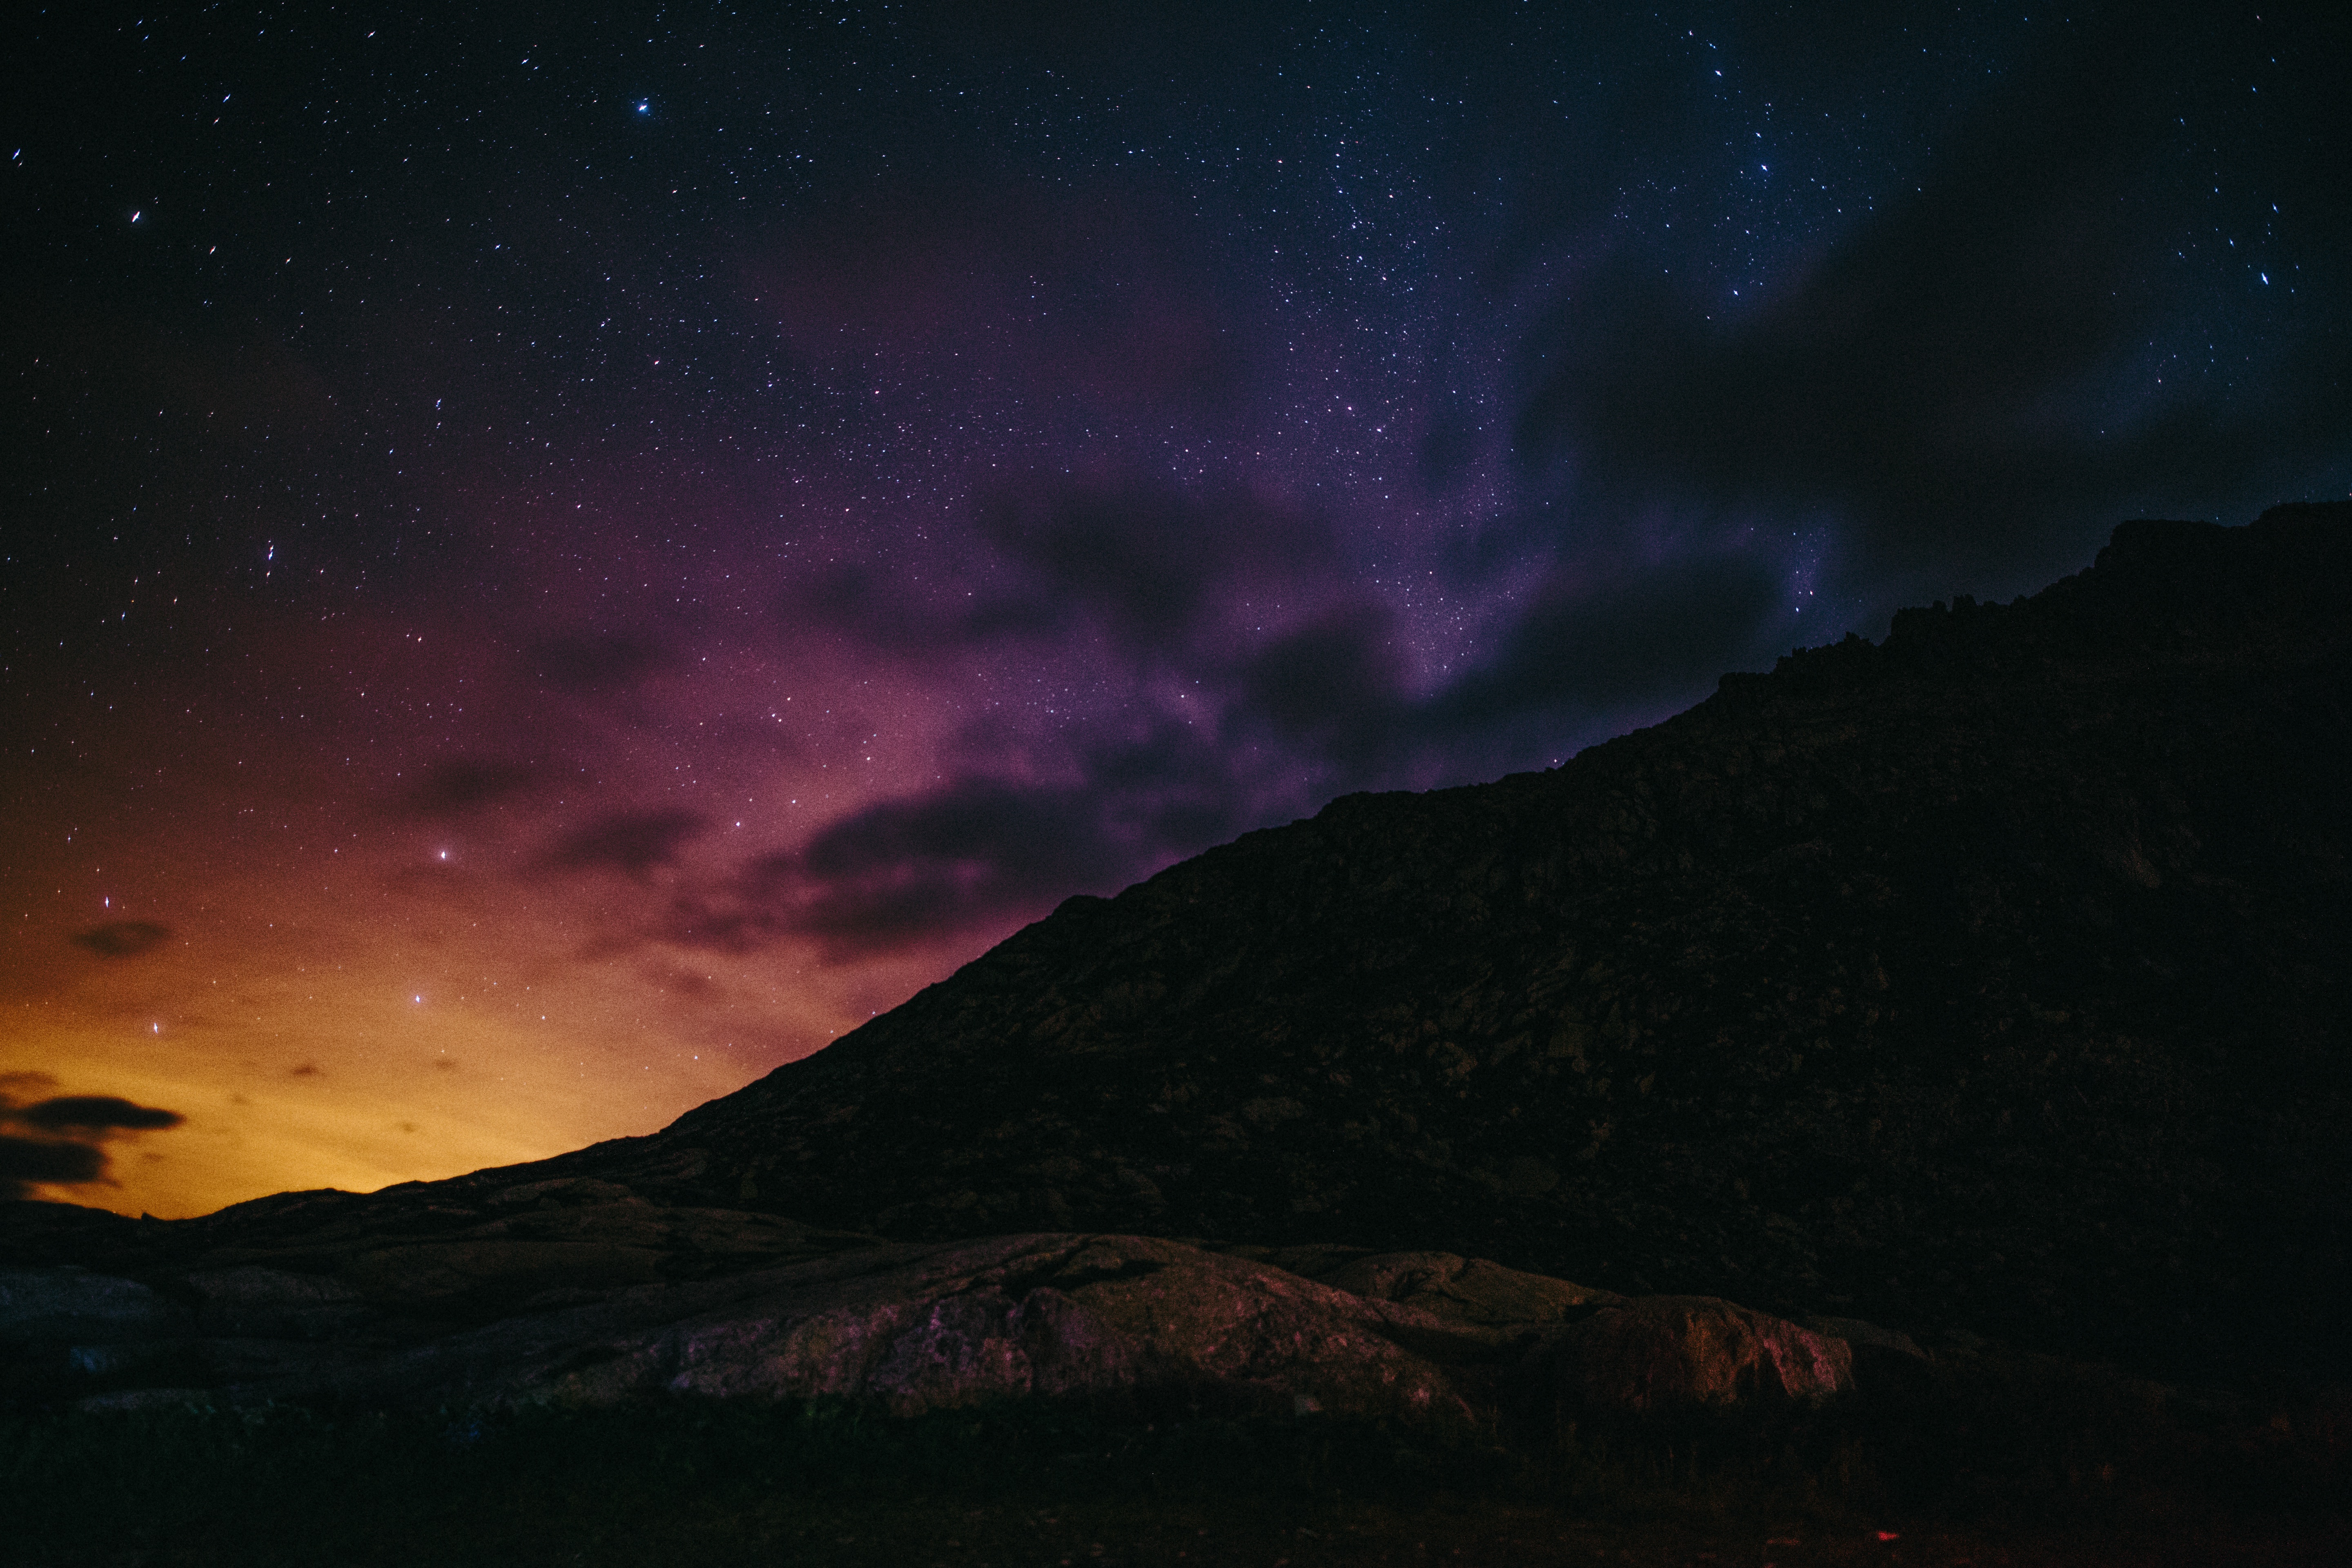
sky, night, star, hill, atmosphere, color, darkness, night sky, aurora, moonlight, colour, astrophotography, astronomical object, geological phenomenon